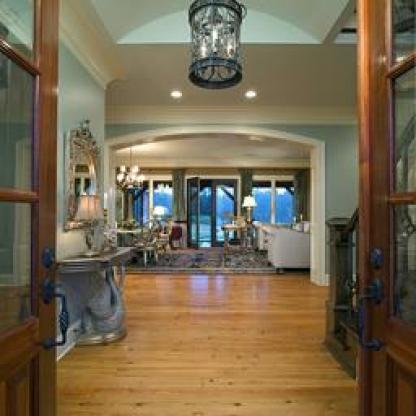
Scene: Indoor